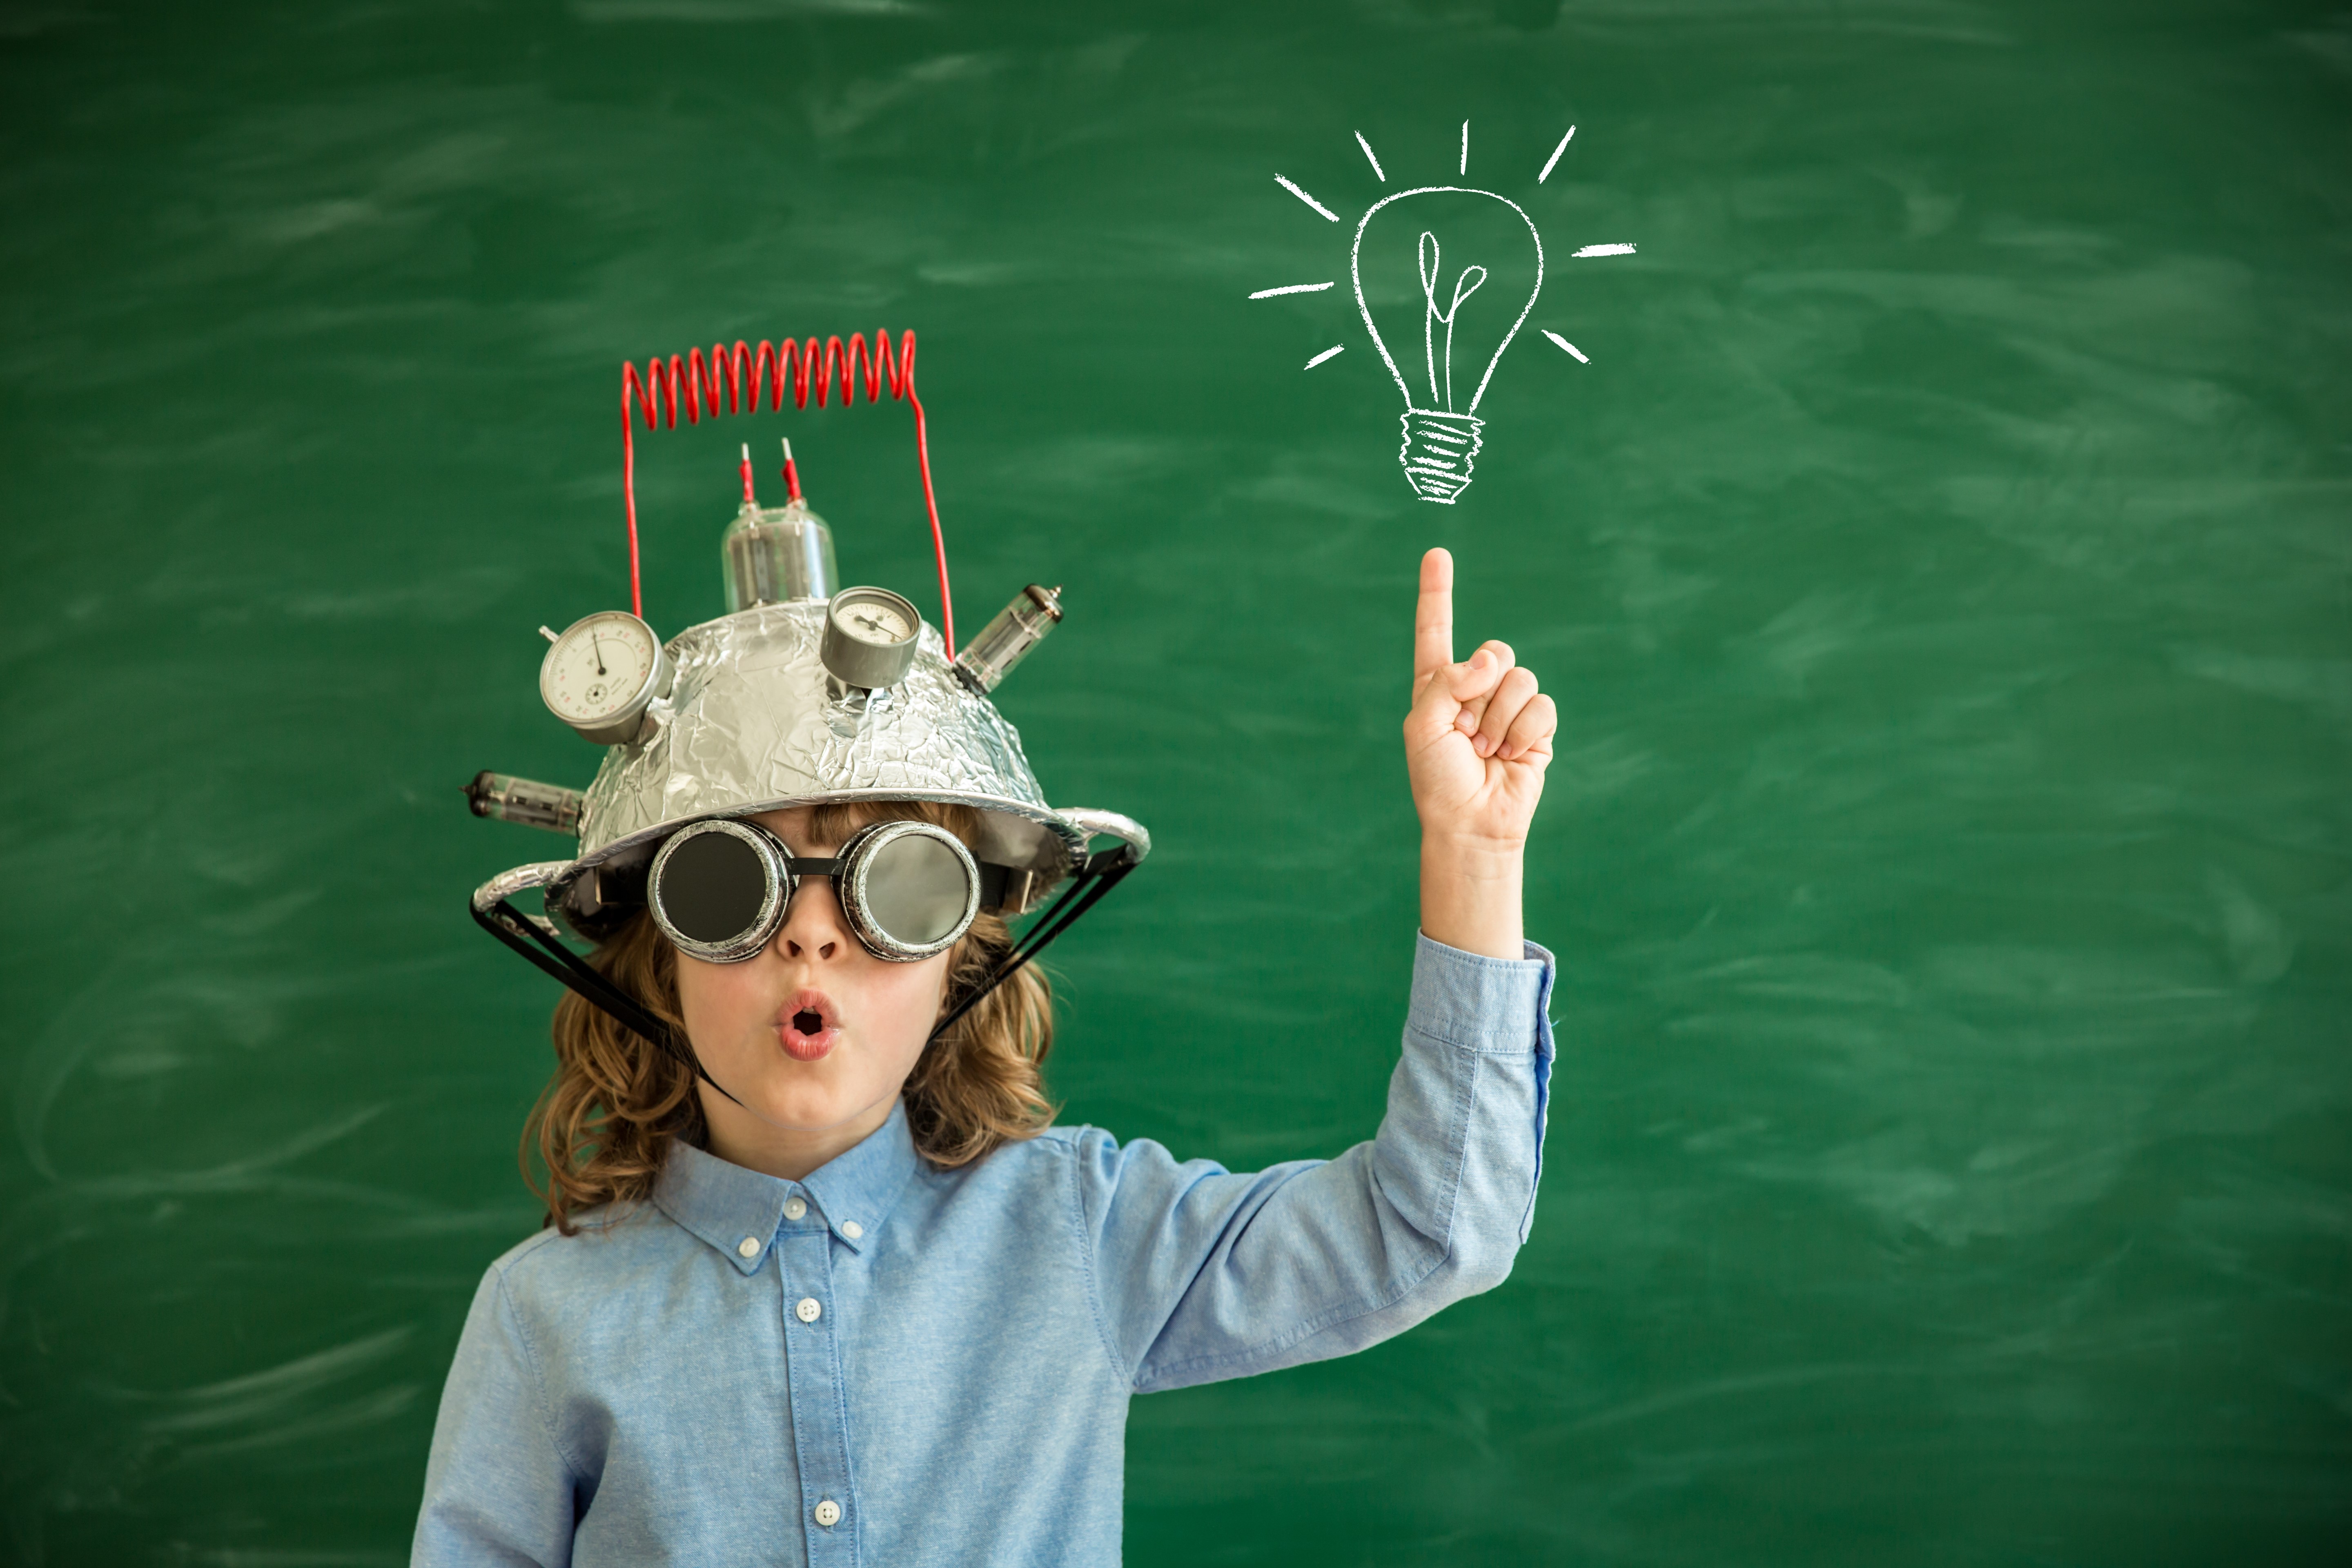
school, child, fun, green, water, glasses, vision care, sunglasses, headgear, girl, grass, product, eyewear, smile, leisure, vacation